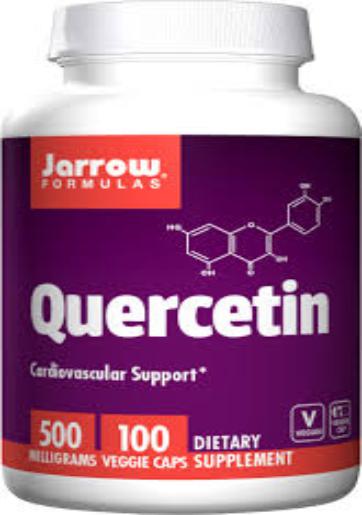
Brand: jarrow
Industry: Medical